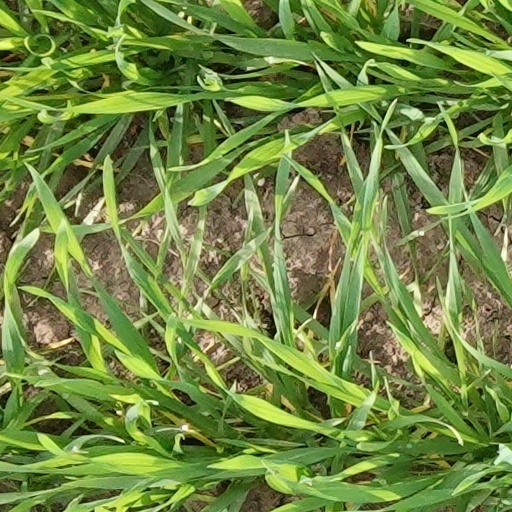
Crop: wheat